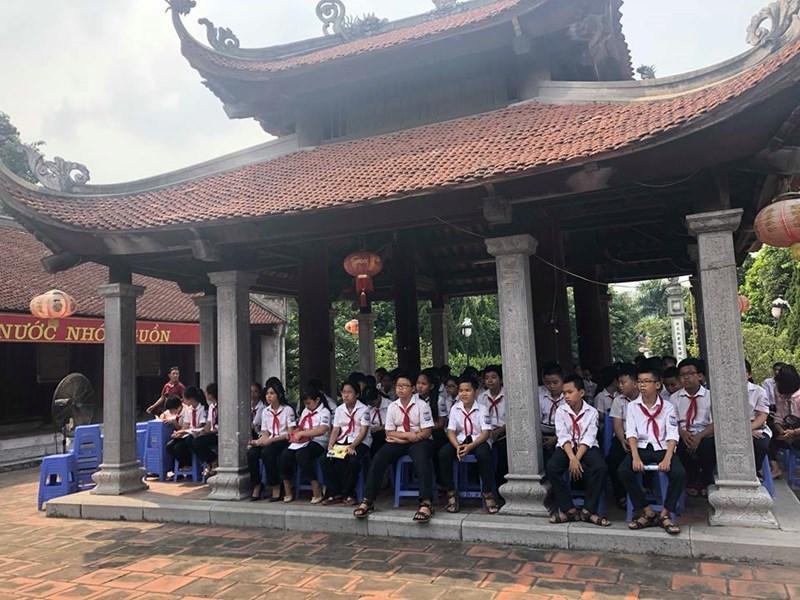
các em học sinh đang ngồi trên những chiếc ghế nhựa màu xanh